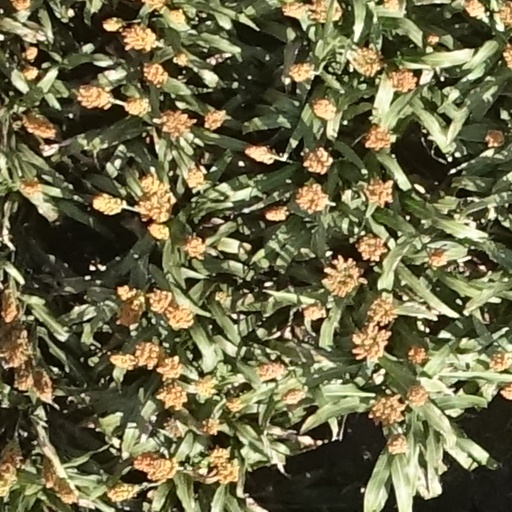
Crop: sorghum